Shirayuki-sensei to kodomo-tachi

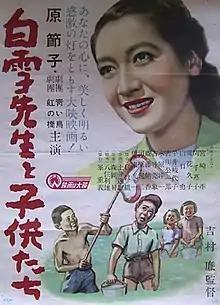
Japanese movie poster

is a 1950 black-and-white Japanese film directed by Ren Yoshimura (吉村廉).